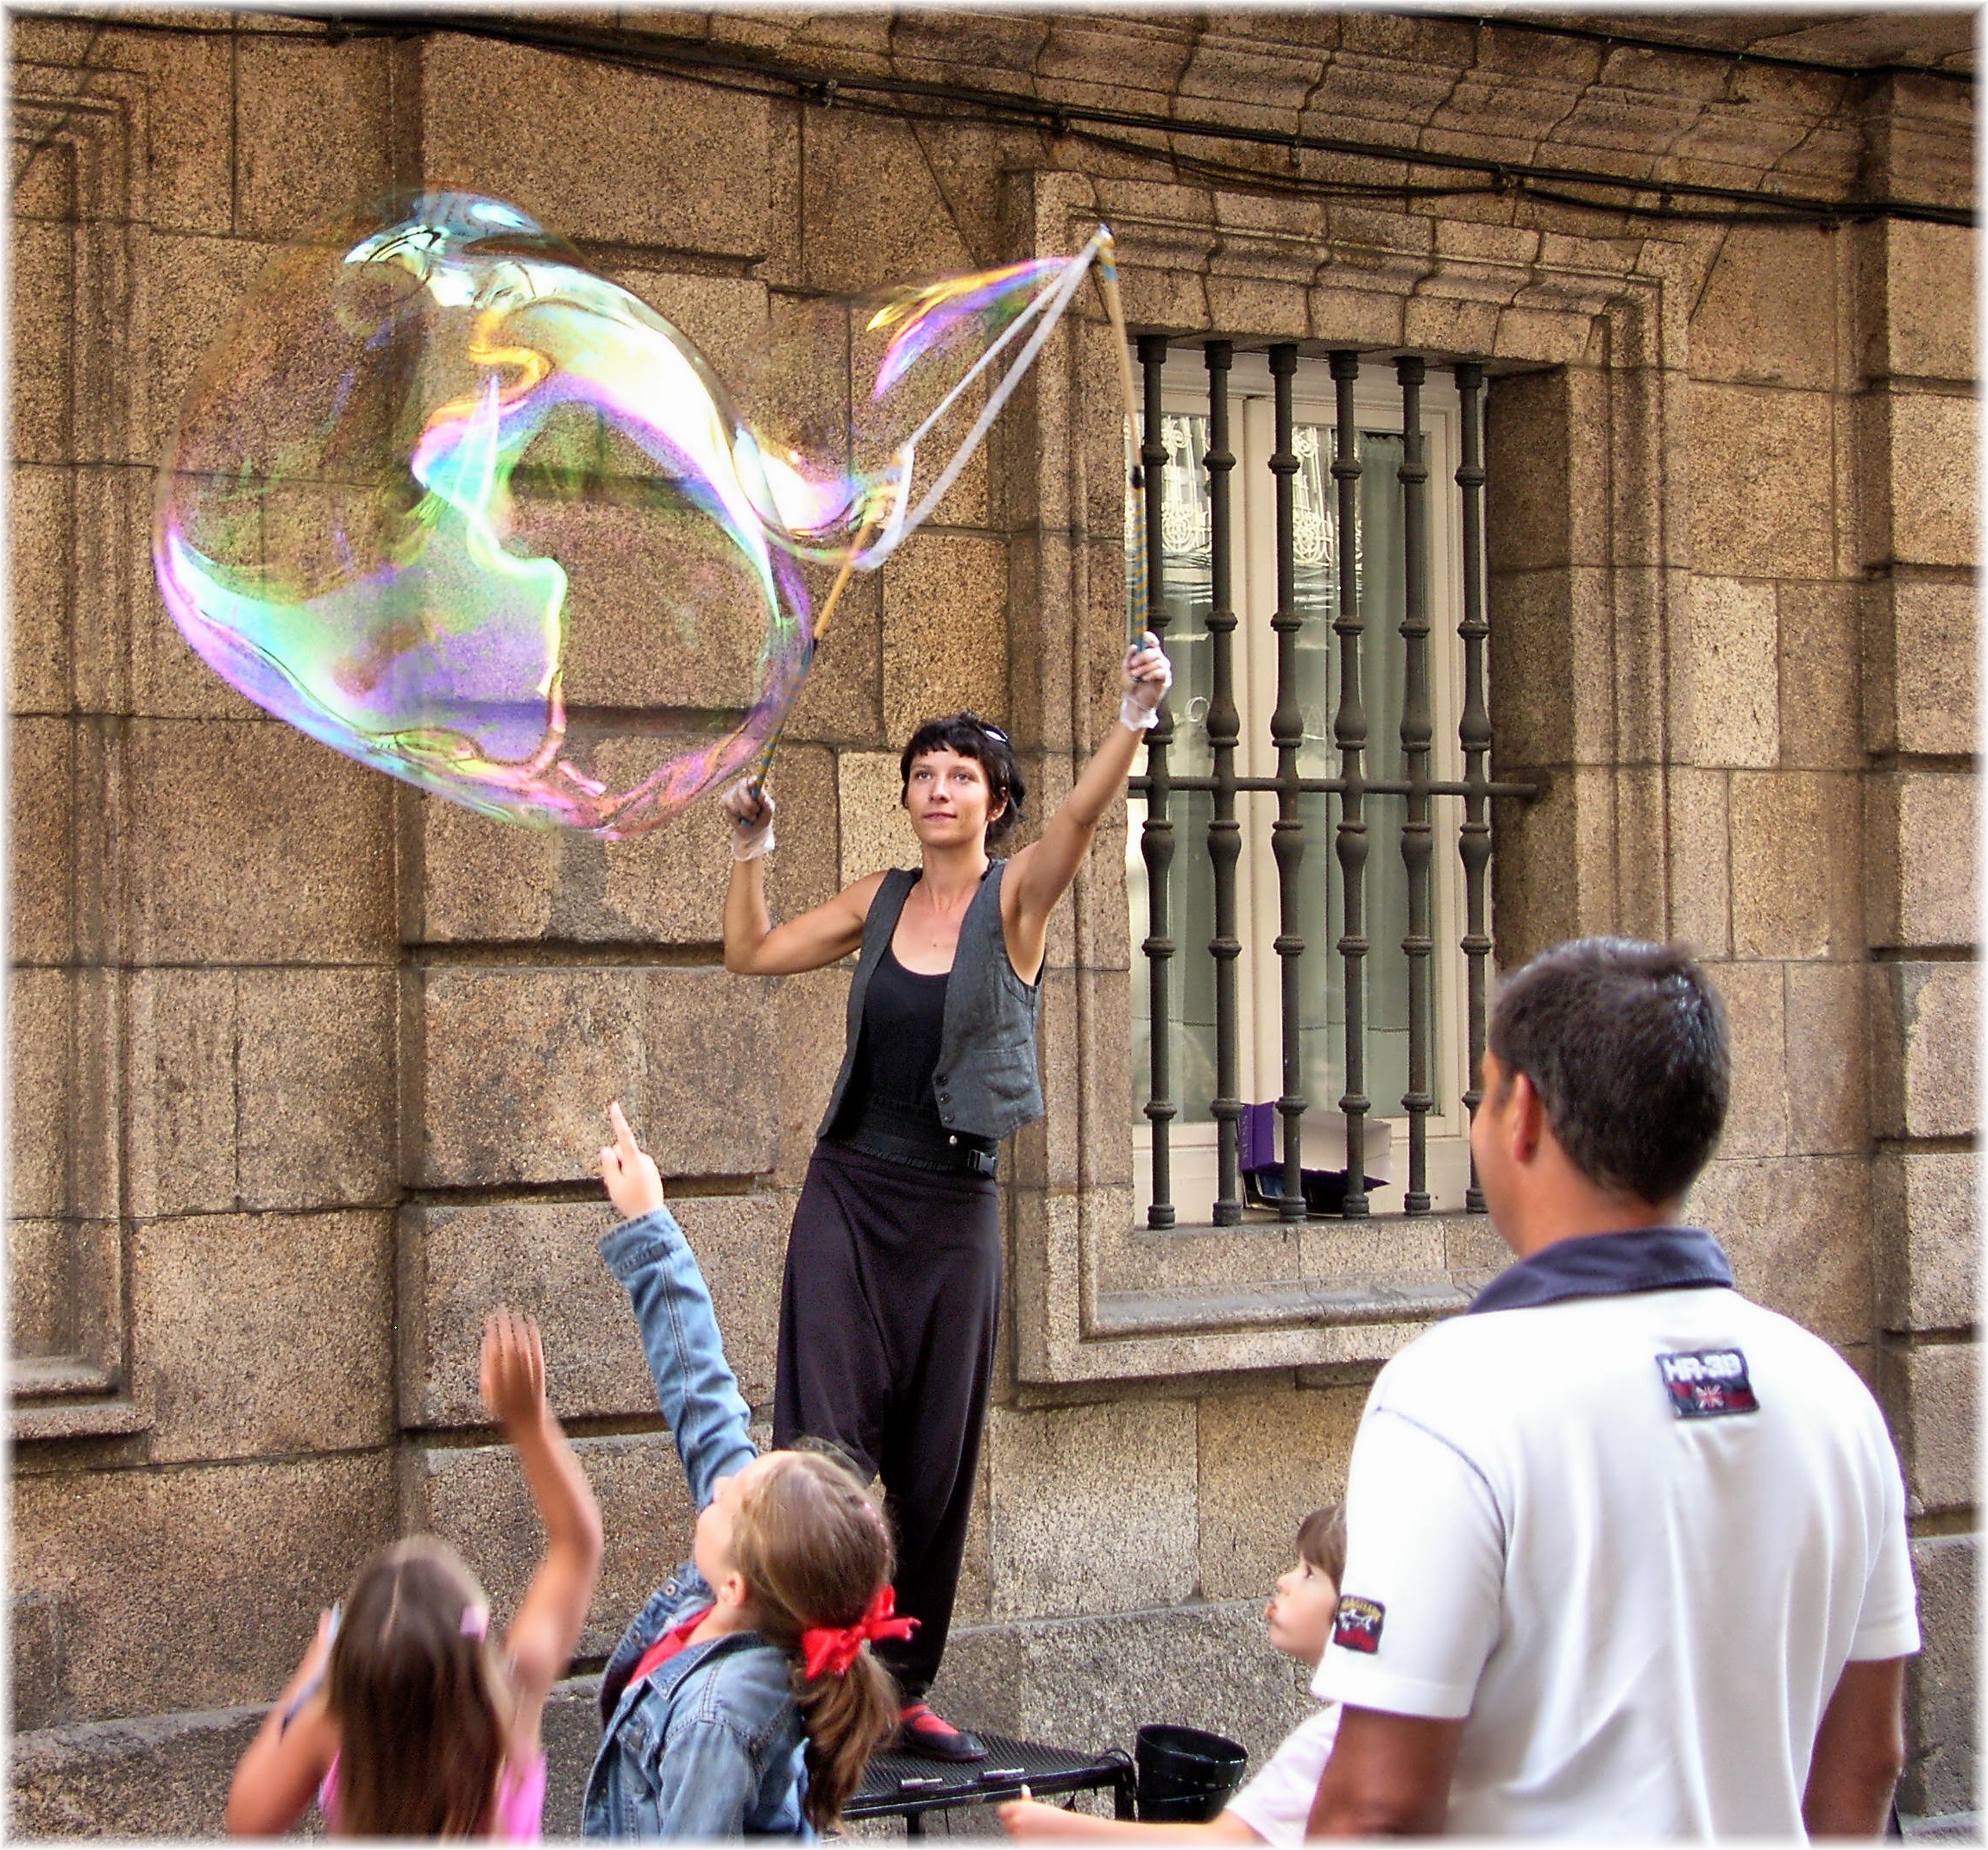
girl, street, vacation, recreation, tourism, art, fun, mygearandme, event, thegalaxy